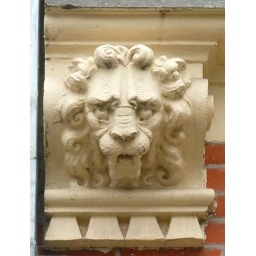
On a house designed by J. van den Ban and built 1891